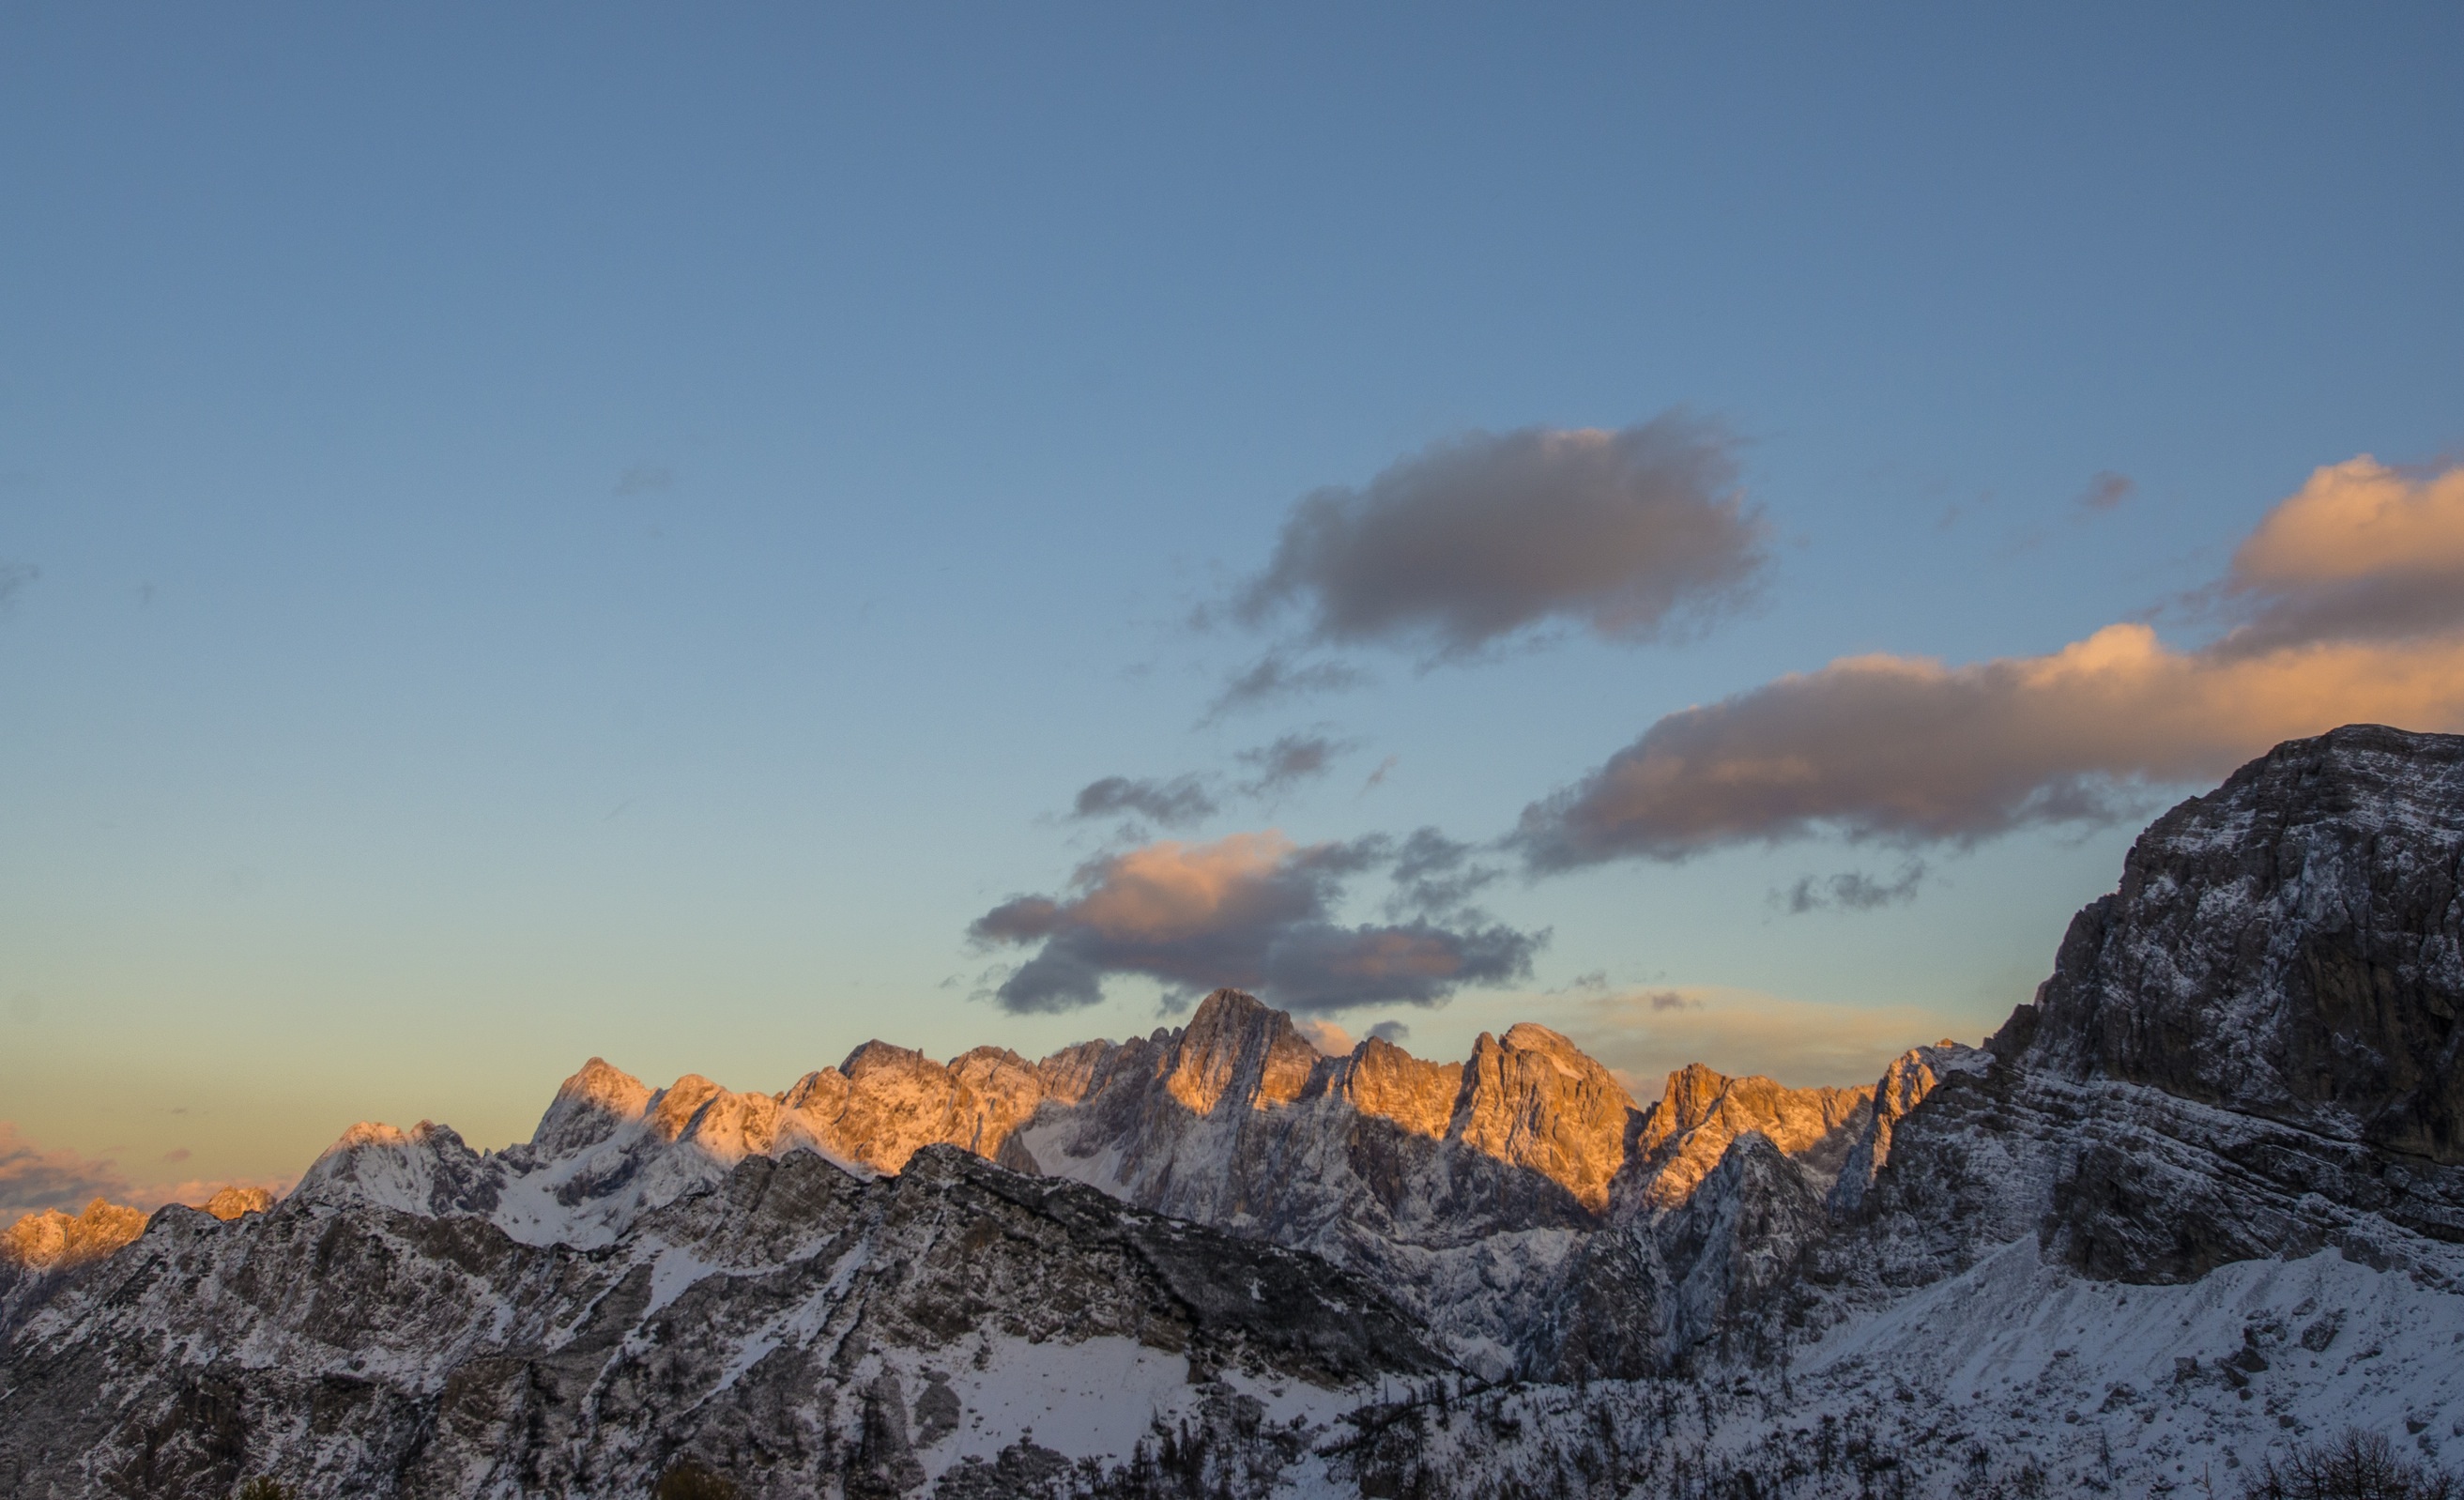
landscape, rock, wilderness, mountain, snow, light, cloud, sky, sun, sunrise, sunset, morning, dawn, peak, mountain range, panorama, range, dusk, evening, orange, high, weather, glow, ridge, summit, illuminated, mountains, alps, plateau, massive, granite, top, landform, geographical feature, mountainous landforms, mroning